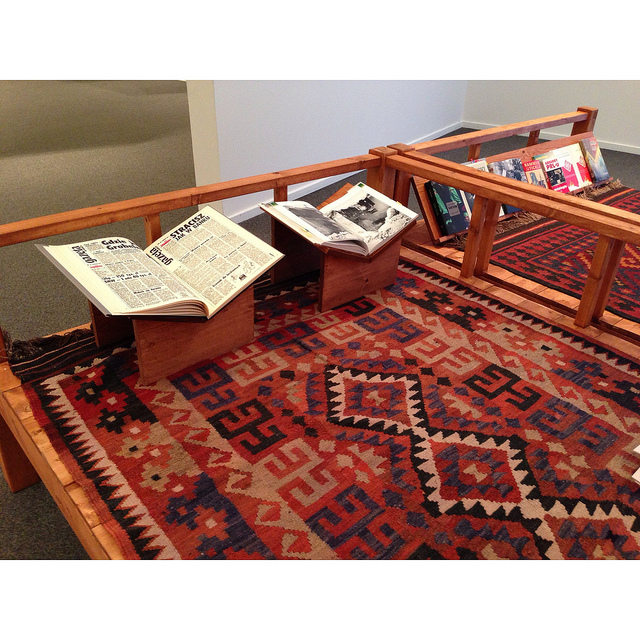
user: Given an image and a question. Answer the question in a short answer. Question: What kind of rug is shown? Short Answer:
assistant: oriental